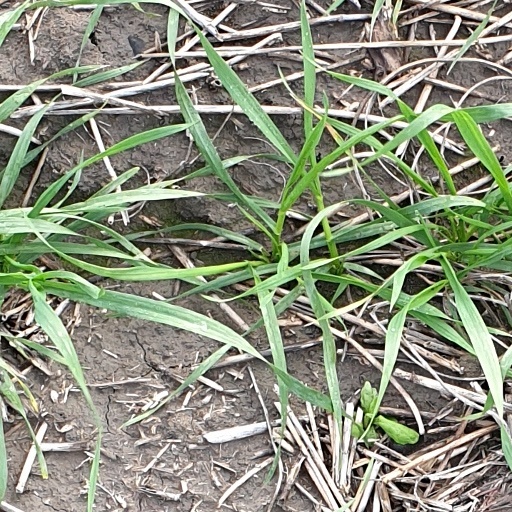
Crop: wheat